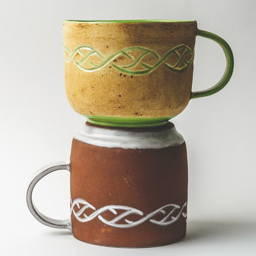
handmade mugs are stacked on top of each other inverted against a white background